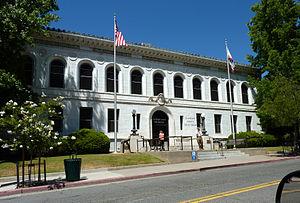
La ville de Placerville est le siège du comté d'El Dorado, en Californie. Sa population était de 10 389 habitants lors du recensement de 2010.